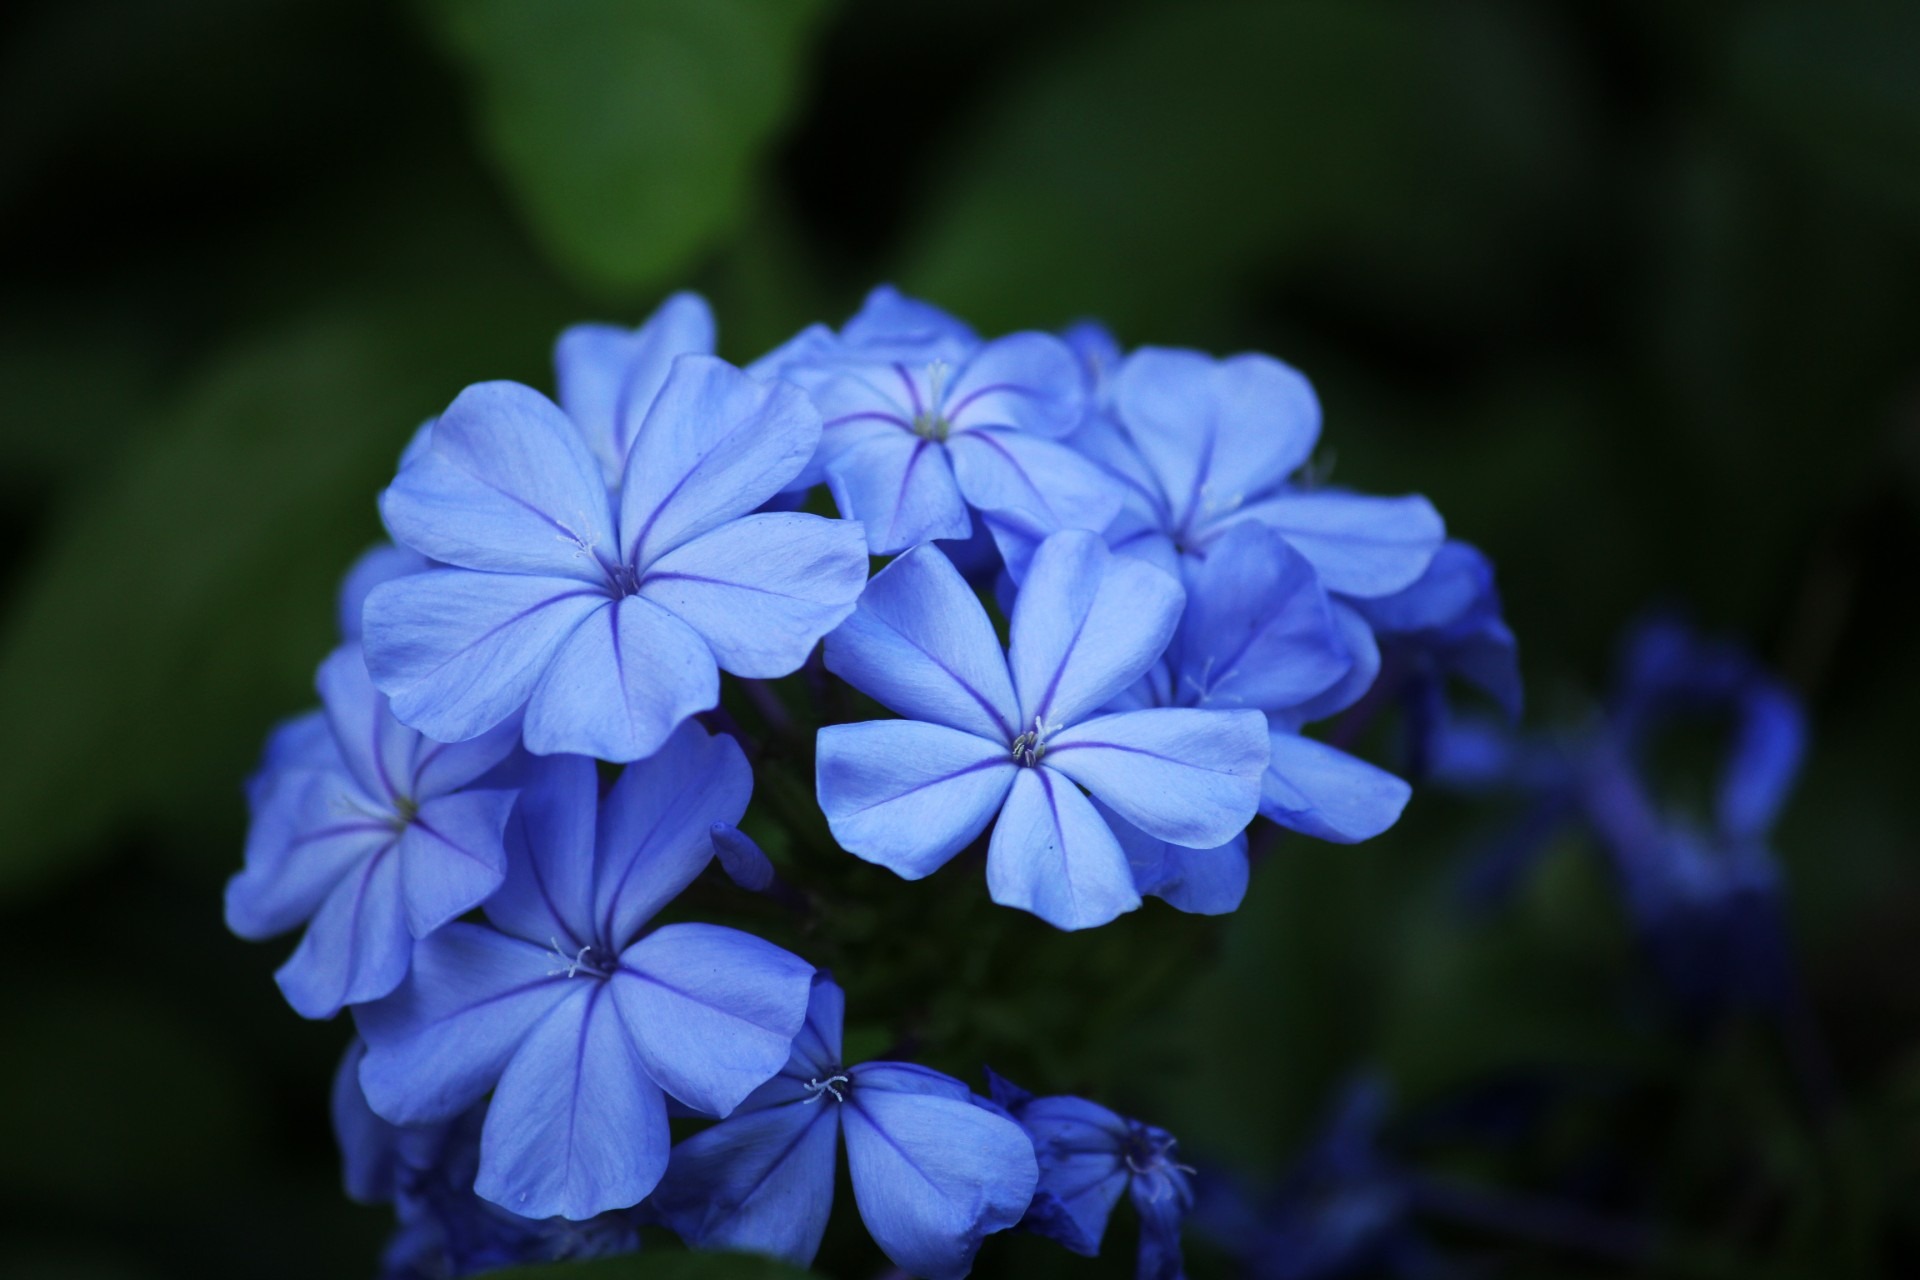
blossom, plant, flower, petal, botany, blue, flora, wildflower, flowers, background, petals, macro photography, blue flowers, flowering plant, blue petals, annual plant, land plant